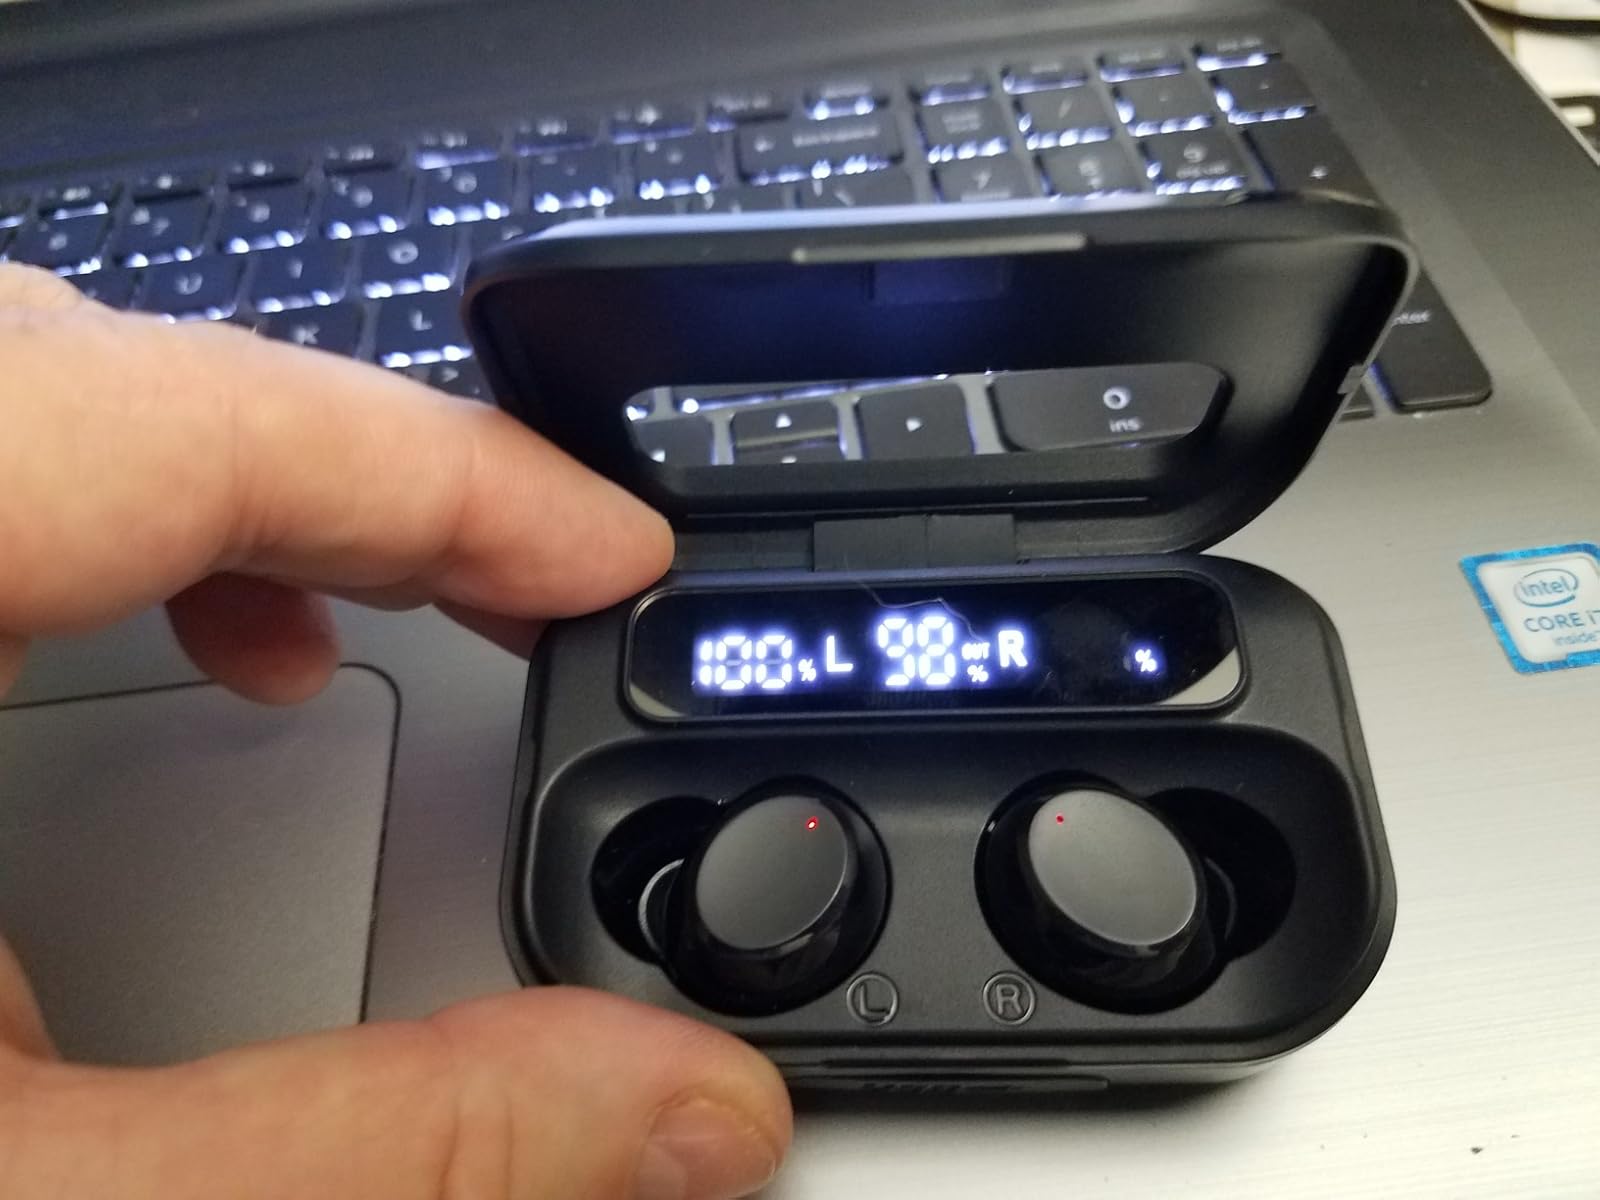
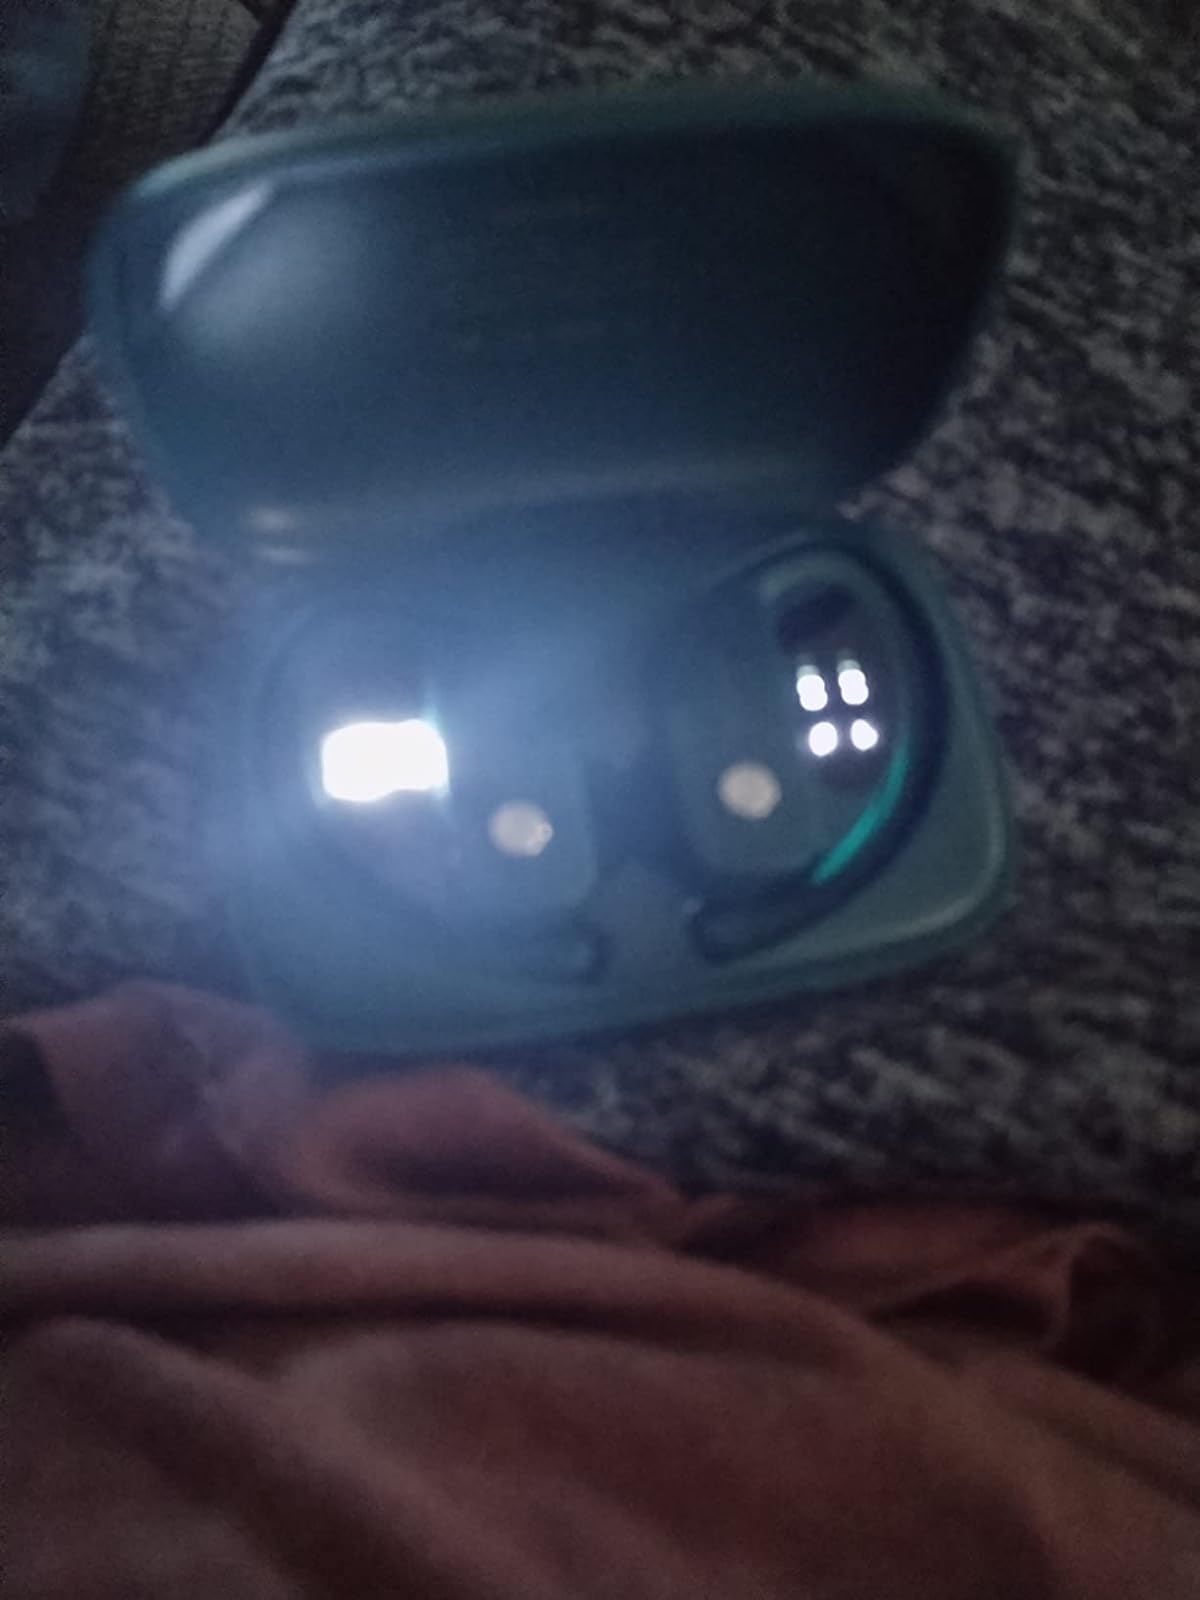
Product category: earbuds
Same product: no